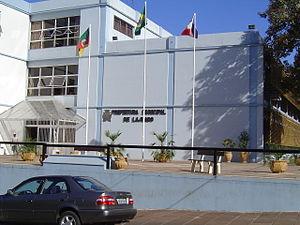
Lajeado est une ville de la valée de la rivière Taquari, à Rio Grande do Sul. En 2015, sa population est estimée à 78 486 habitants répartis sur une superficie de 90,09 km². On y retrouve, notamment, l'université Univates.